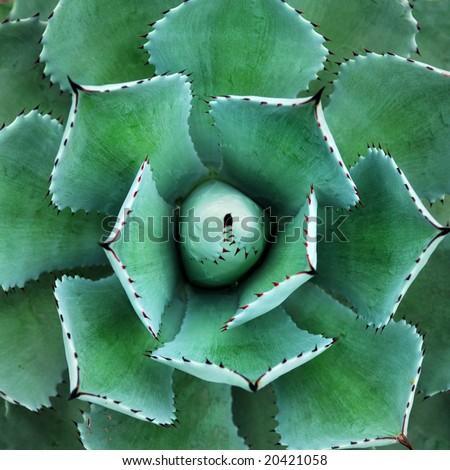
top view of a cactus